Nicaragua

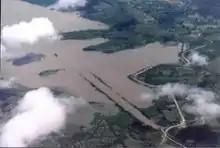
Flooding in Lake Managua after Hurricane Mitch in 1998

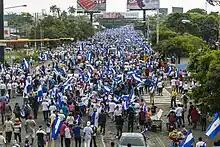
Nicaraguan protests in May 2018

In 1961, Carlos Fonseca looked back to the historical figure of Sandino, and along with two other people, one of whom was believed to be Casimiro Sotelo, who was later assassinated, founded the Sandinista National Liberation Front (FSLN). After the 1972 earthquake and Somoza's apparent corruption, the ranks of the Sandinistas were flooded with young disaffected Nicaraguans who no longer had anything to lose.